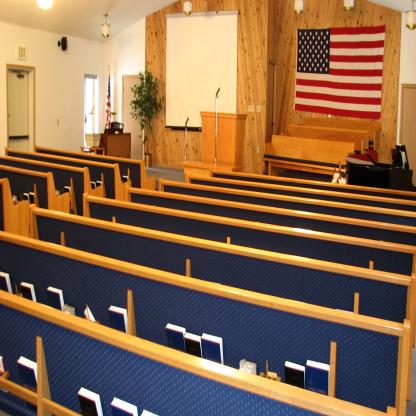
Scene: Indoor